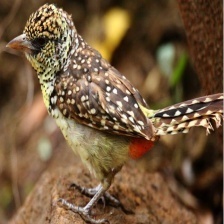
Species: D-ARNAUDS BARBET
Scientific name: TRACHYPHONUS DARNAUDII